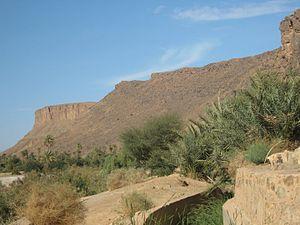
Tazarine est une ville du Maroc, située dans la région de Drâa-Tafilalet